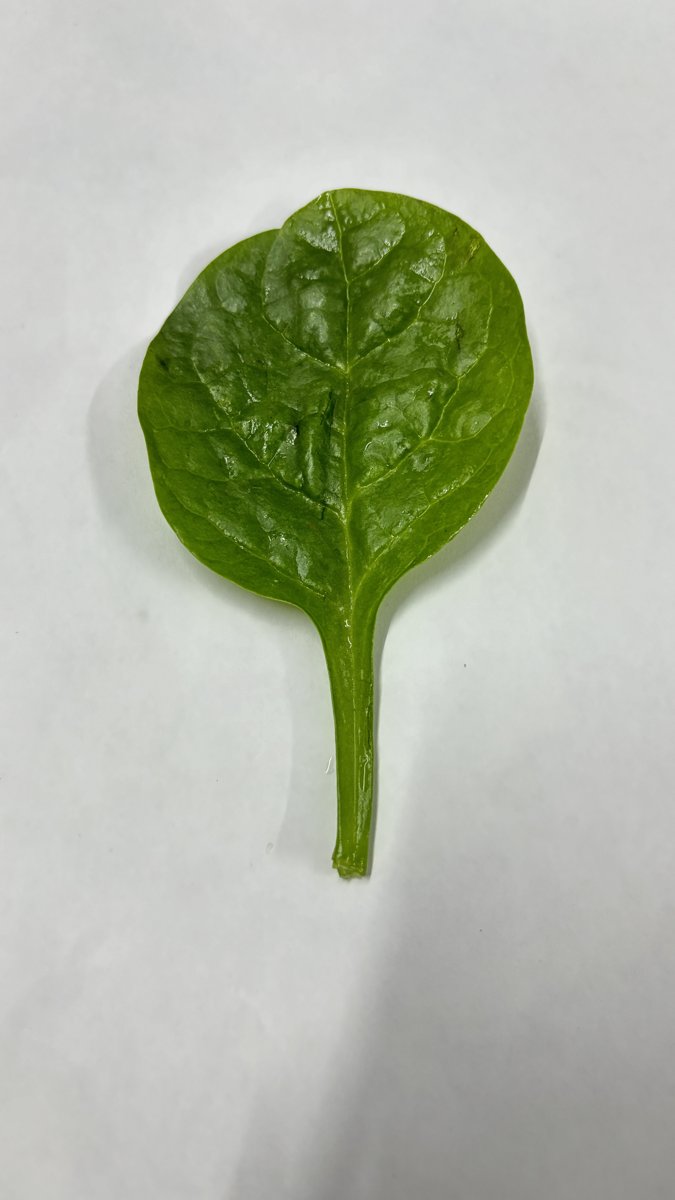
Label: Healthy-Leaf